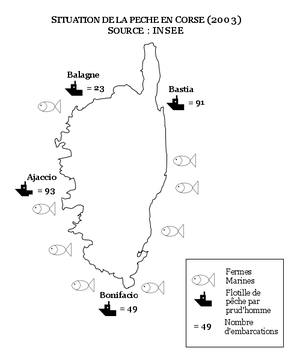
La pêche en Corse
L'économie de la Corse a été longtemps dominée par l'agriculture et l'élevage mais maintenant, elle se compose surtout de commerces et d'industrie touristique. Après la crise des années 1990, la Corse se porte clairement mieux et est en progression sur tous les plans mais sa situation reste néanmoins fragile. En 2003, son PIB par habitant était toujours inférieur de 11,5 % à la moyenne des régions françaises. La Corse a une économie très typée : peu d'industrie, une agriculture faible et un poids important du tourisme, de l'administration et de la construction.